Zavera

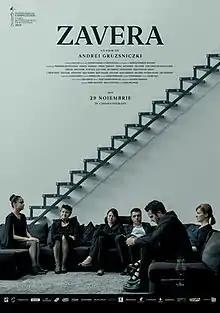
Theatrical release poster

Zavera (English: "Turmoil") is a 2019 Romanian drama film directed by Andrei Gruzsniczki, written by Gruzsniczki and Mircea Staiculescu, and produced by Saga Film. The plot follows Ștefan (played by Dorian Boguță), a construction engineer, who enters an existential crisis after his best friend and business partner Nic (played by Șerban Pavlu) dies in a bicycle accident. The film is subtitled "eight Gymnopédies" and is structured in eight days in the life of Ștefan after Nic's death.